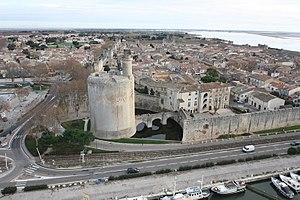
Tour de Constance à Aigues-Mortes. Photo prise par ballon captif par Paul-Louis FERRANDEZ de la société MEROPS-Photo http://merops-photo.com
Crime à... est une collection de téléfilms policiers franco-belges se déroulant chaque fois dans une ville et une région française du sud différentes. Elle a été lancée en 2014 par les chaînes française France 3 et belge La Une.
Aigues-Mortes, en occitan Aigas-Mòrtas, en provençal Aigua Morta, est une commune française située dans la pointe sud du département du Gard, en région Occitanie.